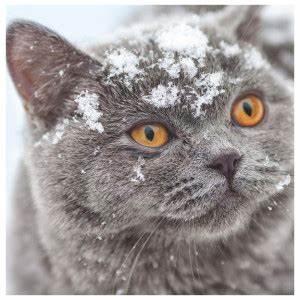
cat